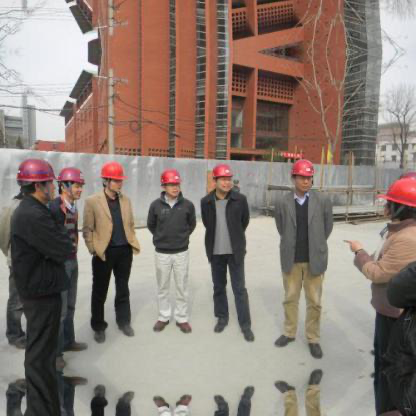
Objects in the image:
label: helmet
label: helmet
label: helmet
label: helmet
label: helmet
label: helmet
label: helmet